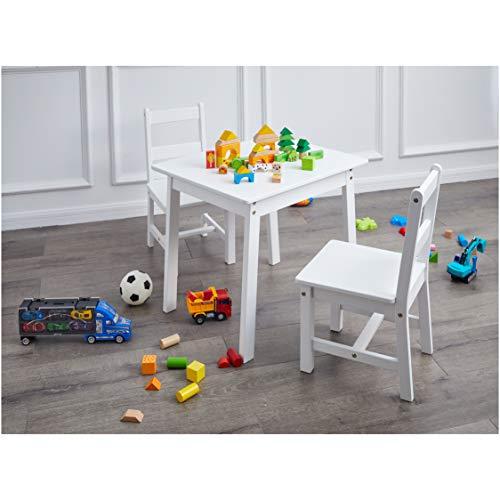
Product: AmazonBasics Kids Solid Wood Table and 2 Chair Set, White
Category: Home & Kitchen | Furniture | Kids' Furniture | Tables & Chairs | Table & Chair Sets
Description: Includes square table and two matching chairs.
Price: Total price:
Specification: Product Dimensions:         20 x 24 x 21 inches ; 19 pounds    |Shipping Weight: 26 pounds (View shipping rates and policies)|ASIN: B07HJW2JY2|Item model number: M42399T1W|    #40    in Kids' Table & Chair Sets